PS Quentin Durward (1823)

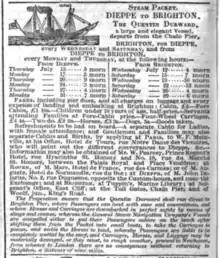
Advertisement in the Paris newspaper "Galignani's Messenger" for "Quentin Durward", 10 July 1826.

The town of Leith in Scotland had proud traditions for shipbuilding. One of the oldest yards was that of Sime & Rankine, who in July 1823 delivered the paddle-steamer "Quentin Durward" to R. Ogilvie and G. Crichton of Leith. The name was taken from the title of a historical novel by Sir Walter Scott, published in 1823. The ship's first recorded voyage with passengers—in August 1823—was the long journey North and West from Leith via Aberdeen, Inverness, the Caledonian Canal, Fort William, Tobermory, Staffa, Giant's Causeway, Coleraine, Campbeltown and Kyles of Bute to Glasgow. On arrival, the steamship was put up for sale. Apparently, no sale took place, and in September 1823 the "Quentin Durward" made another long journey with passengers, this time from Greenock via Dublin, Plymouth and Portsmouth to Brighton. At the end of the trip, the ship was immediately employed on a route between Brighton and Dieppe in France. In April 1824 the "Quentin Durward" was chartered by the "Leith & Dundee Steam Packet Co" in Leith, and it commenced sailing on the route between Leith and Dundee the same month. In April 1826 the paddle-wheeler was back in the Channel, now employed on a route between Newhaven and Grangemouth. That turned out to be a short engagement, because the following month the ship was bought by "The Brighton & Dieppe Steam Packet Co." in Brighton and once again sailed between Brighton and Dieppe. In June 1827 the paddle-wheeler was bought by (lieutenant commander) Laurits Christensen and her name was changed to "Dania". In spite of his naval rank, Christensen—his first name also spelled Lauritz—had not done active service since 1814, and his status as a reservist had enabled him to do business in the East Indies from 1816 until 1826. The seller on the deed was the trader Richard Thornton.